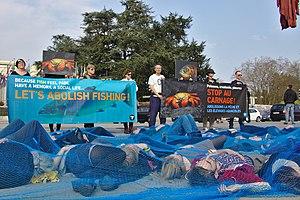
Manifestation à l'occasion de la Journée mondiale pour la fin de la pêche à Genève, Suisse, en 2017.
La journée mondiale pour la fin de la pêche est une journée internationale revendiquant la fin de la pêche sous toutes ses formes qui s'est tenue pour la première fois le 25 mars 2017 dans plusieurs villes à travers le monde. Les éditions subséquentes se tiendront le dernier samedi de mars chaque année.